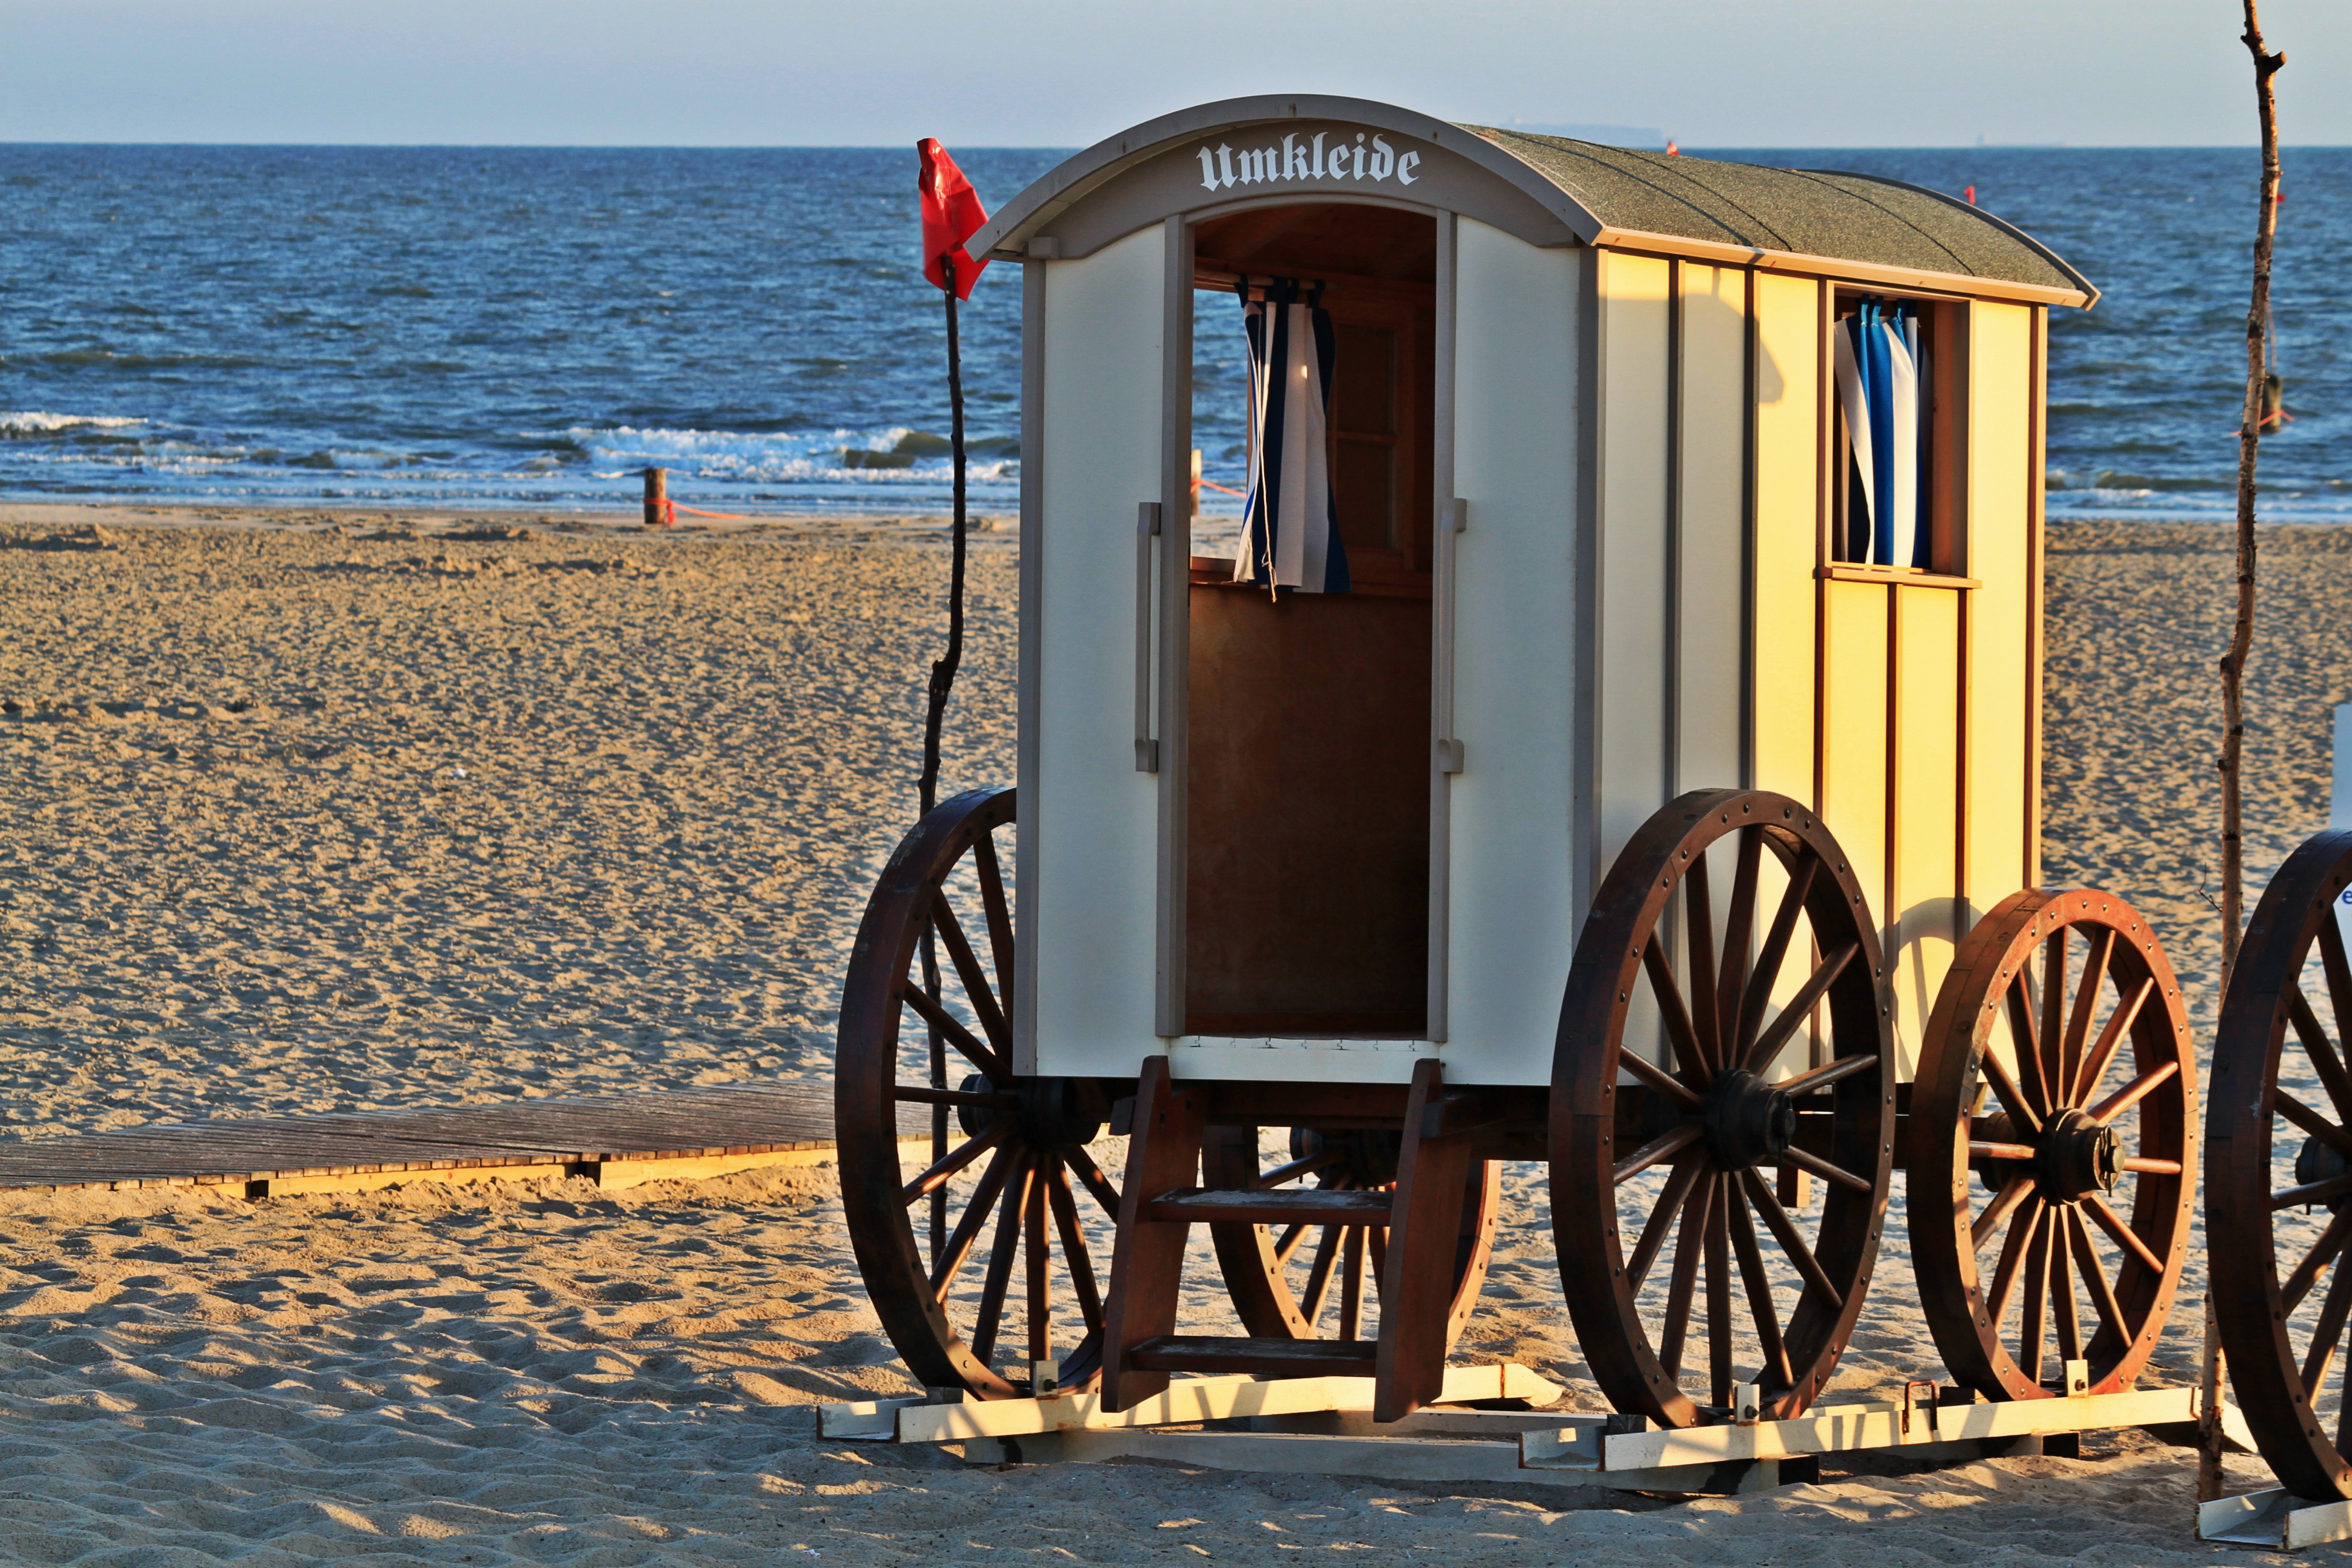
beach, sea, coast, nature, wood, wheel, cart, sunlight, travel, vehicle, holiday, island, nostalgia, rest, illuminated, dunes, spokes, holidays, wheels, rim, germany, nostalgic, carriage, mood, dare, north sea, abendstimmung, northern germany, companions, sand beach, wooden wheel, wooden wheels, norderney, wagon wheel, means of transport, changing room, warm light, horse and buggy, north sea island of